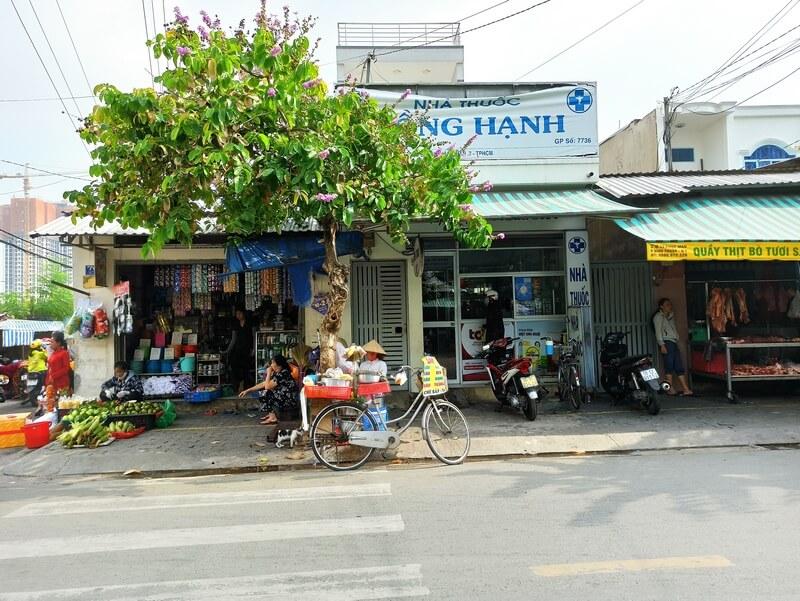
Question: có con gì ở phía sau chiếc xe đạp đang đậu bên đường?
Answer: một con mèo màu trắng và đen